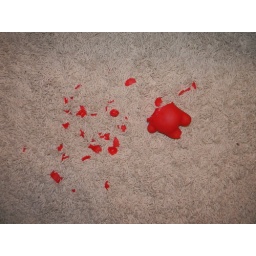
new toys rarely make it past ten minutes in this house the squeaky gummy bear was no exception